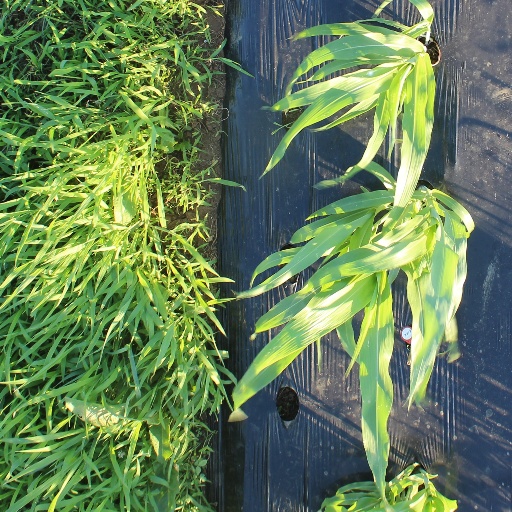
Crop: sorghum